W. Somerset Maugham

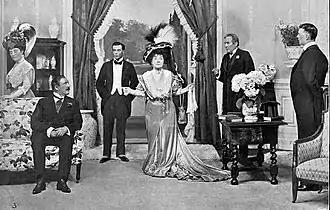
stage scene with grand dame centre, in large Edwardian hat, with men in evening clothes to her left and right

The biggest theatrical success of Maugham's career was an adaptation by others of his short story "Rain", which opened on Broadway in 1921 and ran for 648 performances. The majority of his original plays were comedies, but of his serious dramas "East of Suez" (1922), "The Letter" (1927) and "The Sacred Flame" (1929) ran for more than 200 performances. Among his longest-running comedies were "Lady Frederick" (1907), "Jack Straw" (1908), "Our Betters" (1923) and "The Constant Wife" (1926), which ran in the West End or on Broadway for 422, 321, 548 and 295 performances respectively. Raphael remarks about Maugham as a playwright, "His wit was sharp but rarely distressing; his plots abounded in amusing situations, his characters were usually drawn from the same class as his audiences and managed at once to satirize and delight their originals".